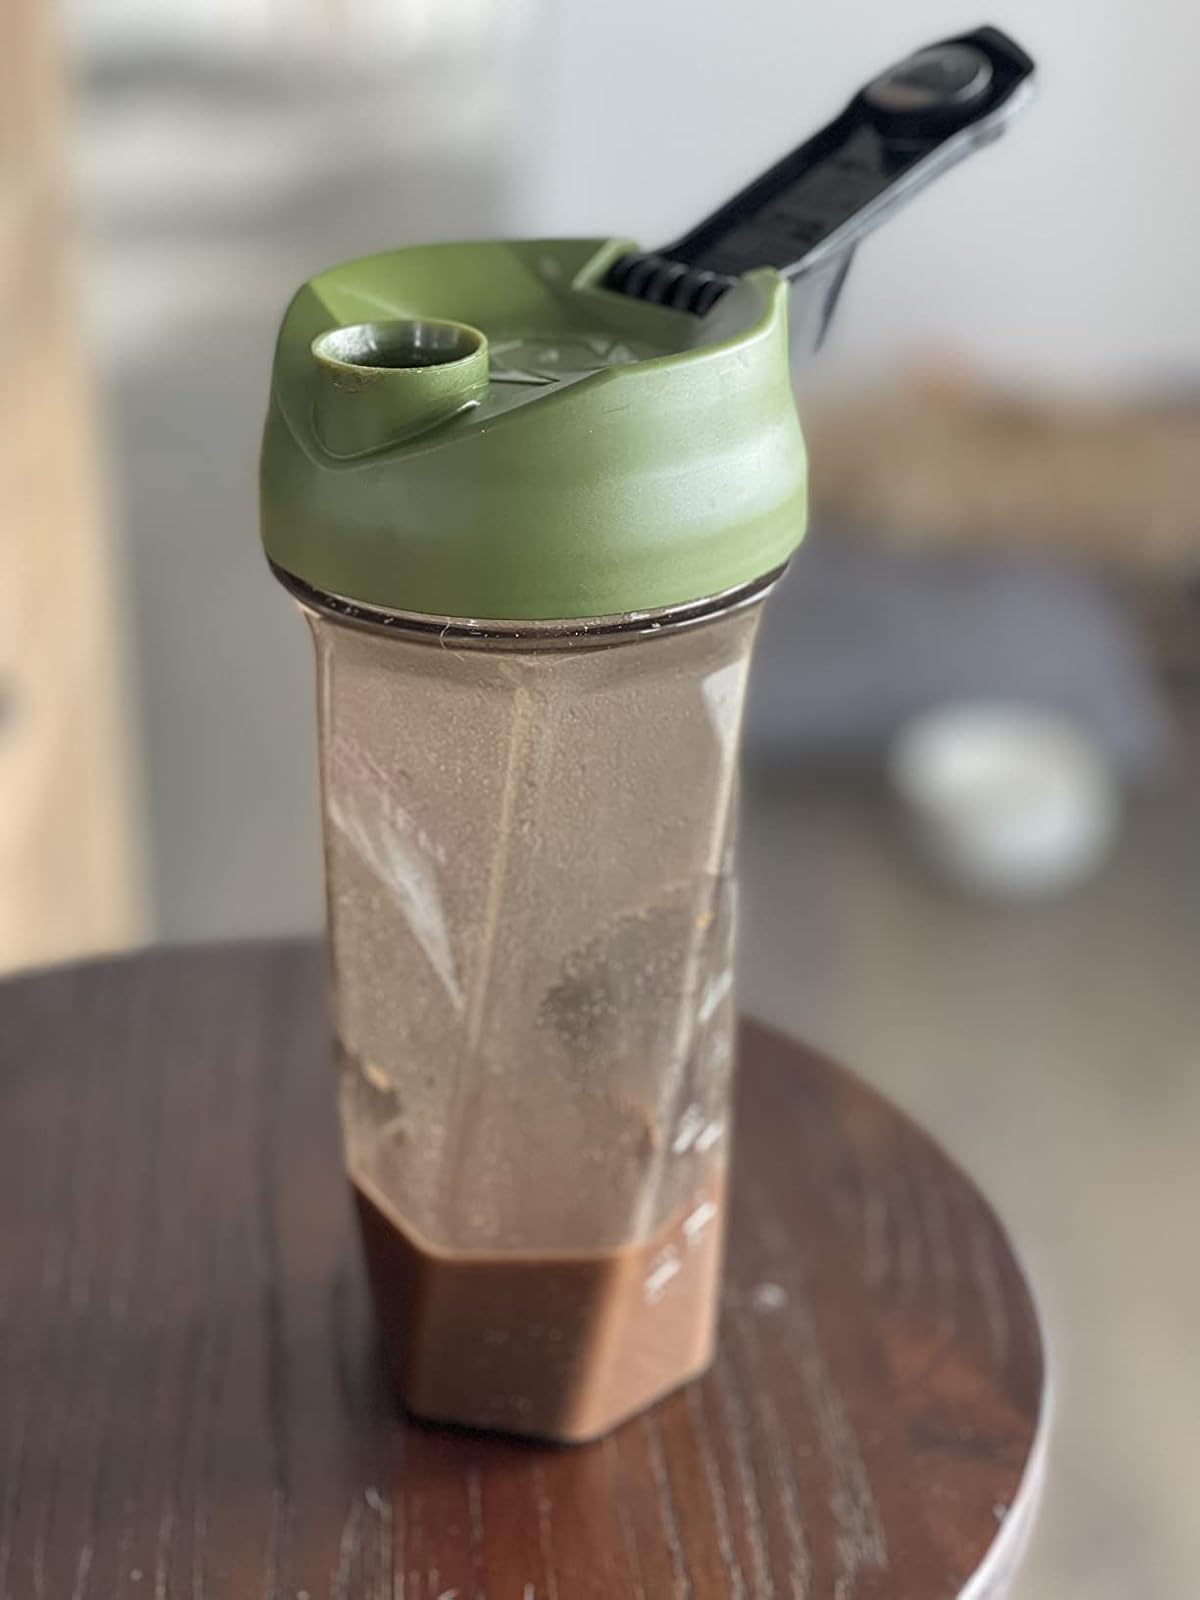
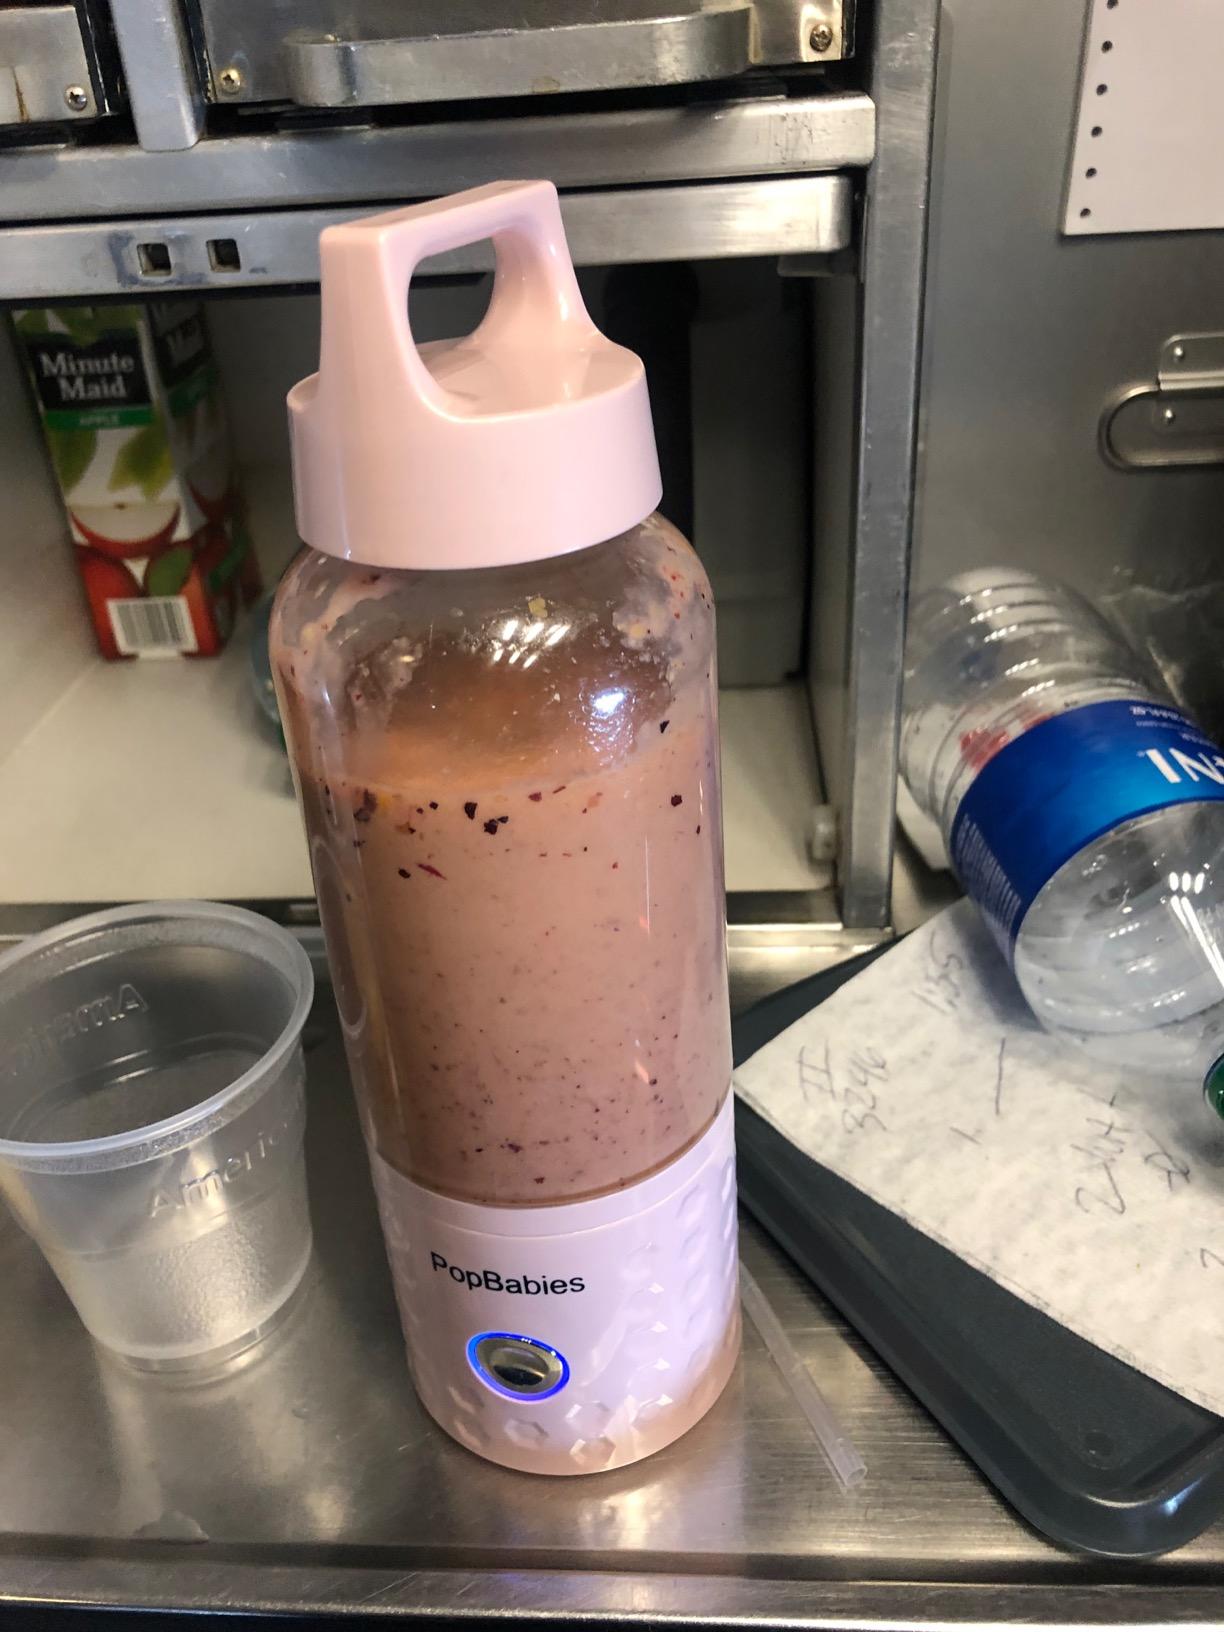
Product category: items_blender
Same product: no